Under the Queen's Umbrella

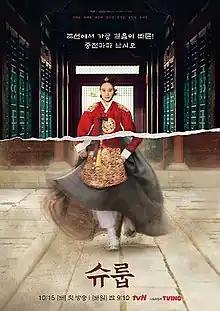
Promotional poster

Under the Queen's Umbrella is a 2022 South Korean television series starring Kim Hye-soo, Kim Hae-sook, and Choi Won-young. It aired on tvN from October 15 to December 4, 2022, every Saturday and Sunday at 21:10 (KST). It was released as a limited series on Netflix in selected regions on October 15.